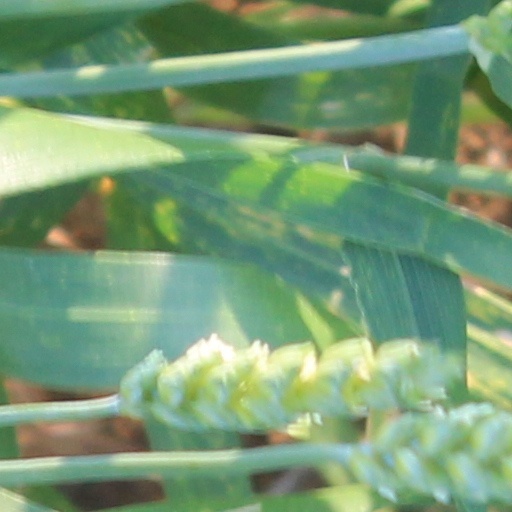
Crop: wheat